Ruaidhrí Mac Ruaidhrí

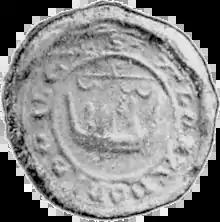
The seal of Alasdair Óg Mac Domhnaill, opponent of Ruaidhrí and his brother.

In the second letter, Alasdair Óg again appealed to the English Crown, complaining that he faced a united front from (Alasdair Mac Dubhghaill's son) Donnchadh Mac Dubhghaill, Lachlann, Ruaidhrí, and the Comyns. According to Alasdair Óg, the men of Lochaber had sworn allegiance to Lachlann and Donnchadh Mac Dubhghaill. In one instance Alasdair Óg reported that, although he had been able to force Lachlann's supposed submission, he was thereupon attacked by Ruaidhrí. The Clann Domhnaill chief further related a specific expedition in which he pursued his opponents to the Comyn stronghold of Inverlochy Castle—the principal fortress in Lochaber—where he was unable to capture—but nevertheless destroyed—two massive galleys which he described as the largest warships in the Western Isles. Much like the first letter, Alasdair Óg called upon the English king for financial support in combating his mounting opponents.